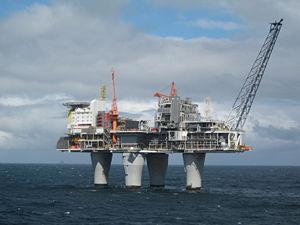
Le gisement Troll est le principal gisement de gaz norvégien, découvert en 1979 dans la région centre-est de la mer du Nord.
La Plateforme Troll A est une gigantesque plateforme destinée à la production de gaz et une des constructions les plus complexes de l'histoire. Elle se situe sur le gisement de gaz Troll, le principal gisement norvégien, découvert en 1979 dans la région centre-est de la Mer du Nord.